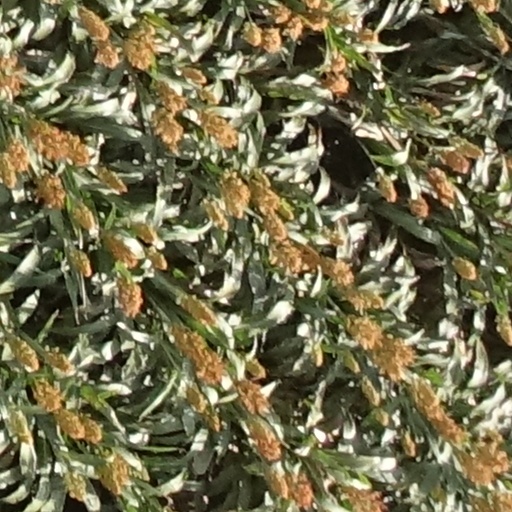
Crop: sorghum